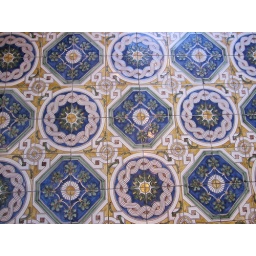
Tile floor in the most adorable music box shop